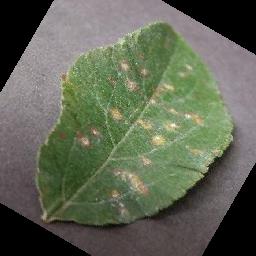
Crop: apple
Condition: cedar_rust